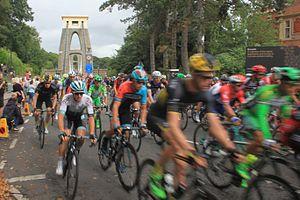
Le Tour de Grande-Bretagne 2016 est la 77ᵉ édition de cette course cycliste sur route masculine. Il a lieu du 4 au 11 septembre 2016. Il figure au calendrier de l'UCI Europe Tour 2016 en catégorie 2.HC. et comprend huit étapes.